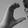
ASL letter: C